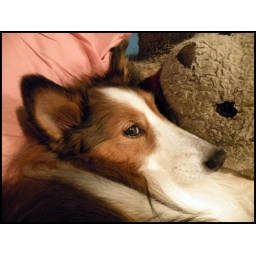
I've had the dog for 11 years, I've had the bear for 11 years. They're pretty much best friends by now.